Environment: real
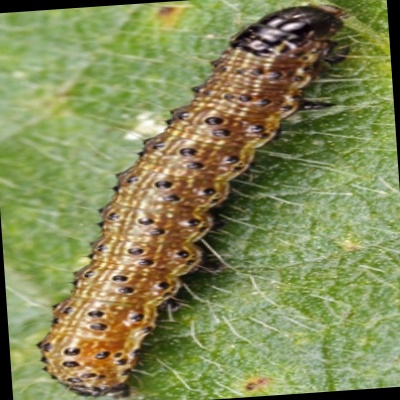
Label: fall_armyworm